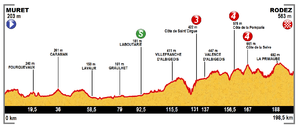
Profil de la 13e étape du Tour de France 2015
La 13ᵉ étape du Tour de France 2015 s'est déroulée le vendredi 17 juillet 2015 entre Muret et Rodez sur une distance de 198,5 kilomètres.